Montmartin-sur-Mer

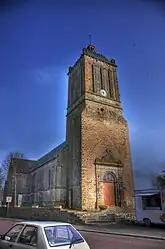
The church

Montmartin-sur-Mer is a commune in the Manche department in Normandy in north-western France.